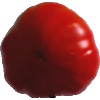
Label: Tomato 3